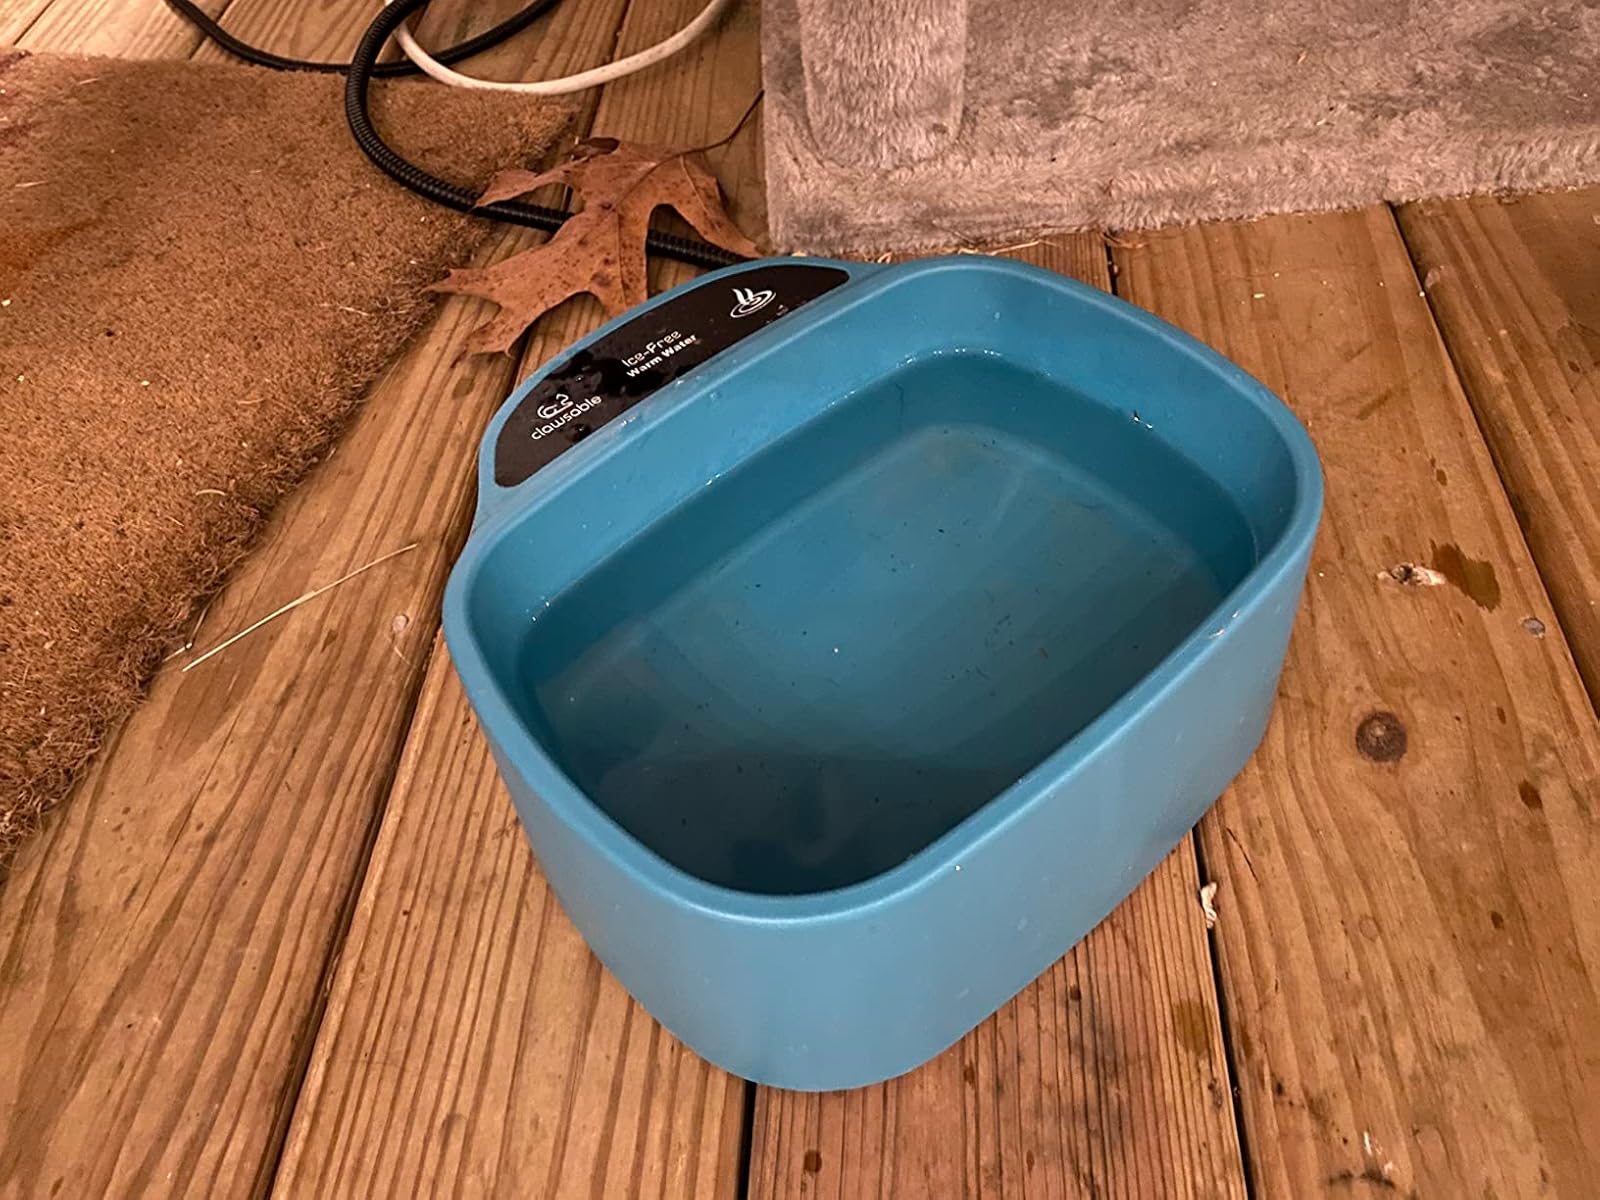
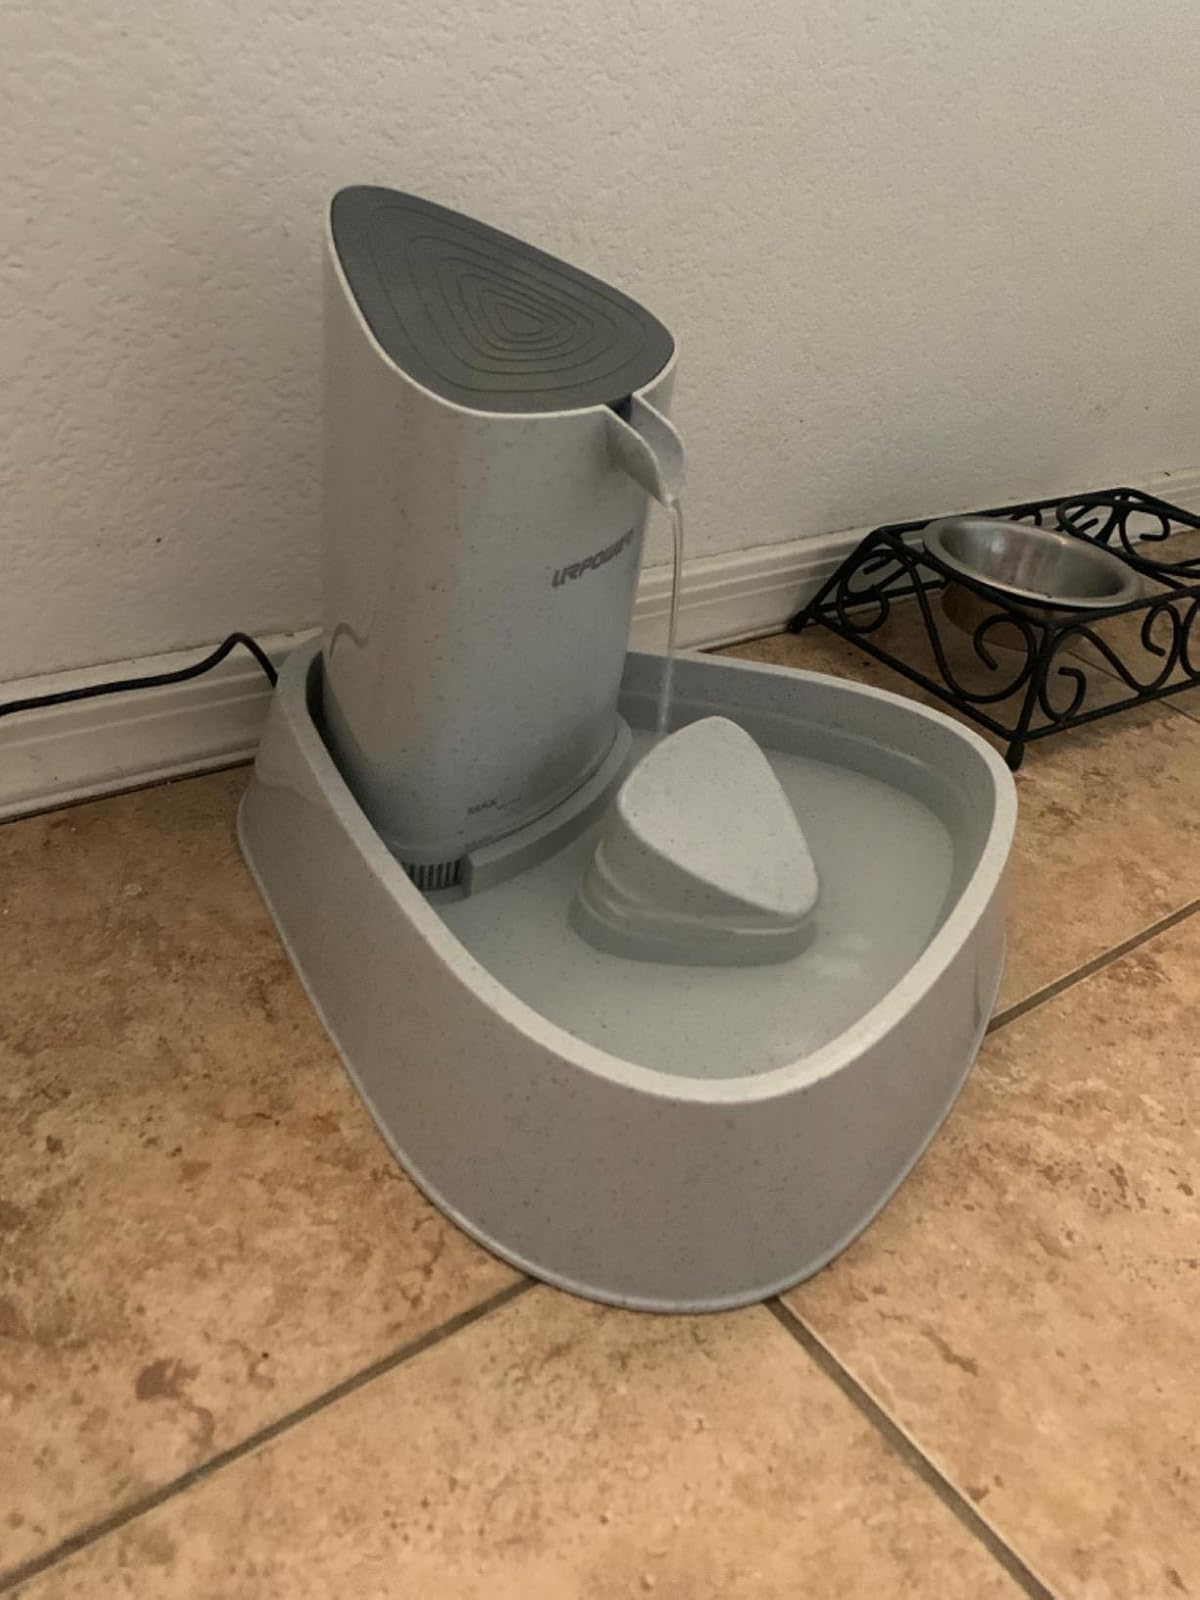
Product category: items_bowl
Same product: no